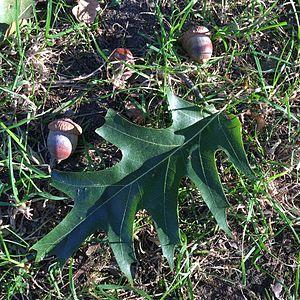
Feuille et glands de chêne rouge.
Le chêne rouge d'Amérique est un arbre appartenant à la section des chênes rouges du genre Quercus de la famille des Fagacées. Il s'agit de l'arbre symbole de l'État du New Jersey et de l’Île-du-Prince-Édouard.